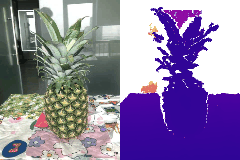
Label: pineapple